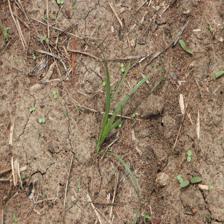
Label: Grass